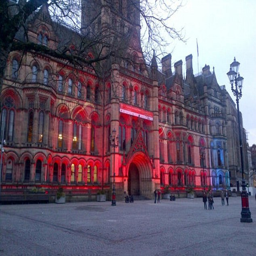
take it as red glows red after fans won the vote over type of fictional setting